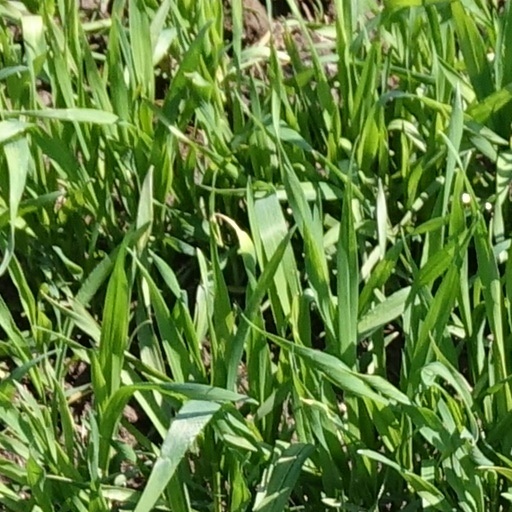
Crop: wheat